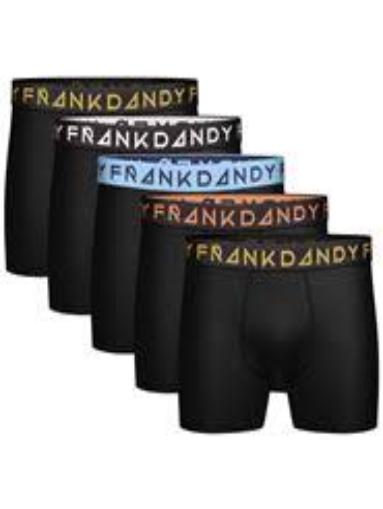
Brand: Frank Dandy
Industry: Clothes